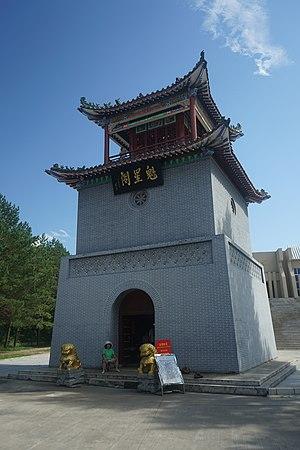
Les Vestiges de la cité nouvelle de Aihui, également appelé en chinois Ville de Heilongjiang, est une ville construite lors de la 23ᵉ année de règne de Kangxi. Ces vestige sont situés dans l'actuelle ville de Heihe, dans la province du Heilongjiang, à la frontière avec la Russie.